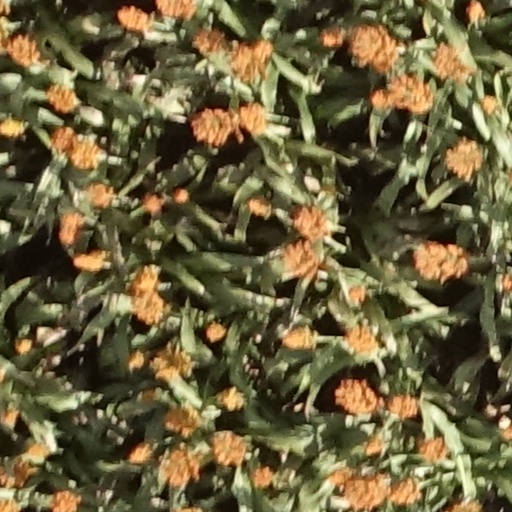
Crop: sorghum